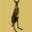
Label: kangaroo